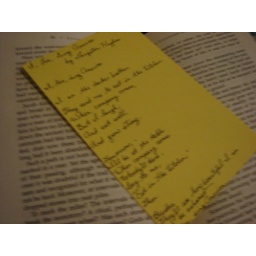
no. 25: leave a poem in a library book